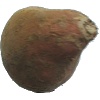
Label: Potato Sweet 1